Rehavam Amir

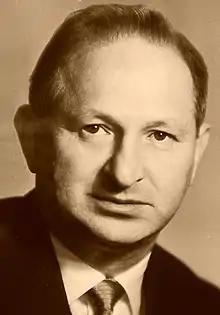
Rehavam Amir, civil servant and former parachutist

Rehavam Amir (Zabludovsky) (January 1, 1916 – April 4, 2013) was an Israeli ambassador, civil servant and former parachutist with the Hagannah.